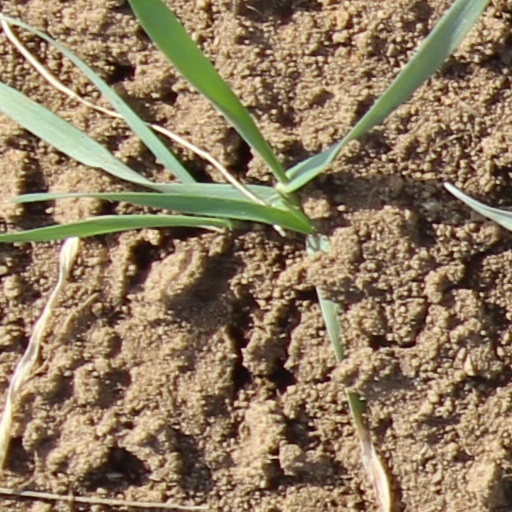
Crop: wheat